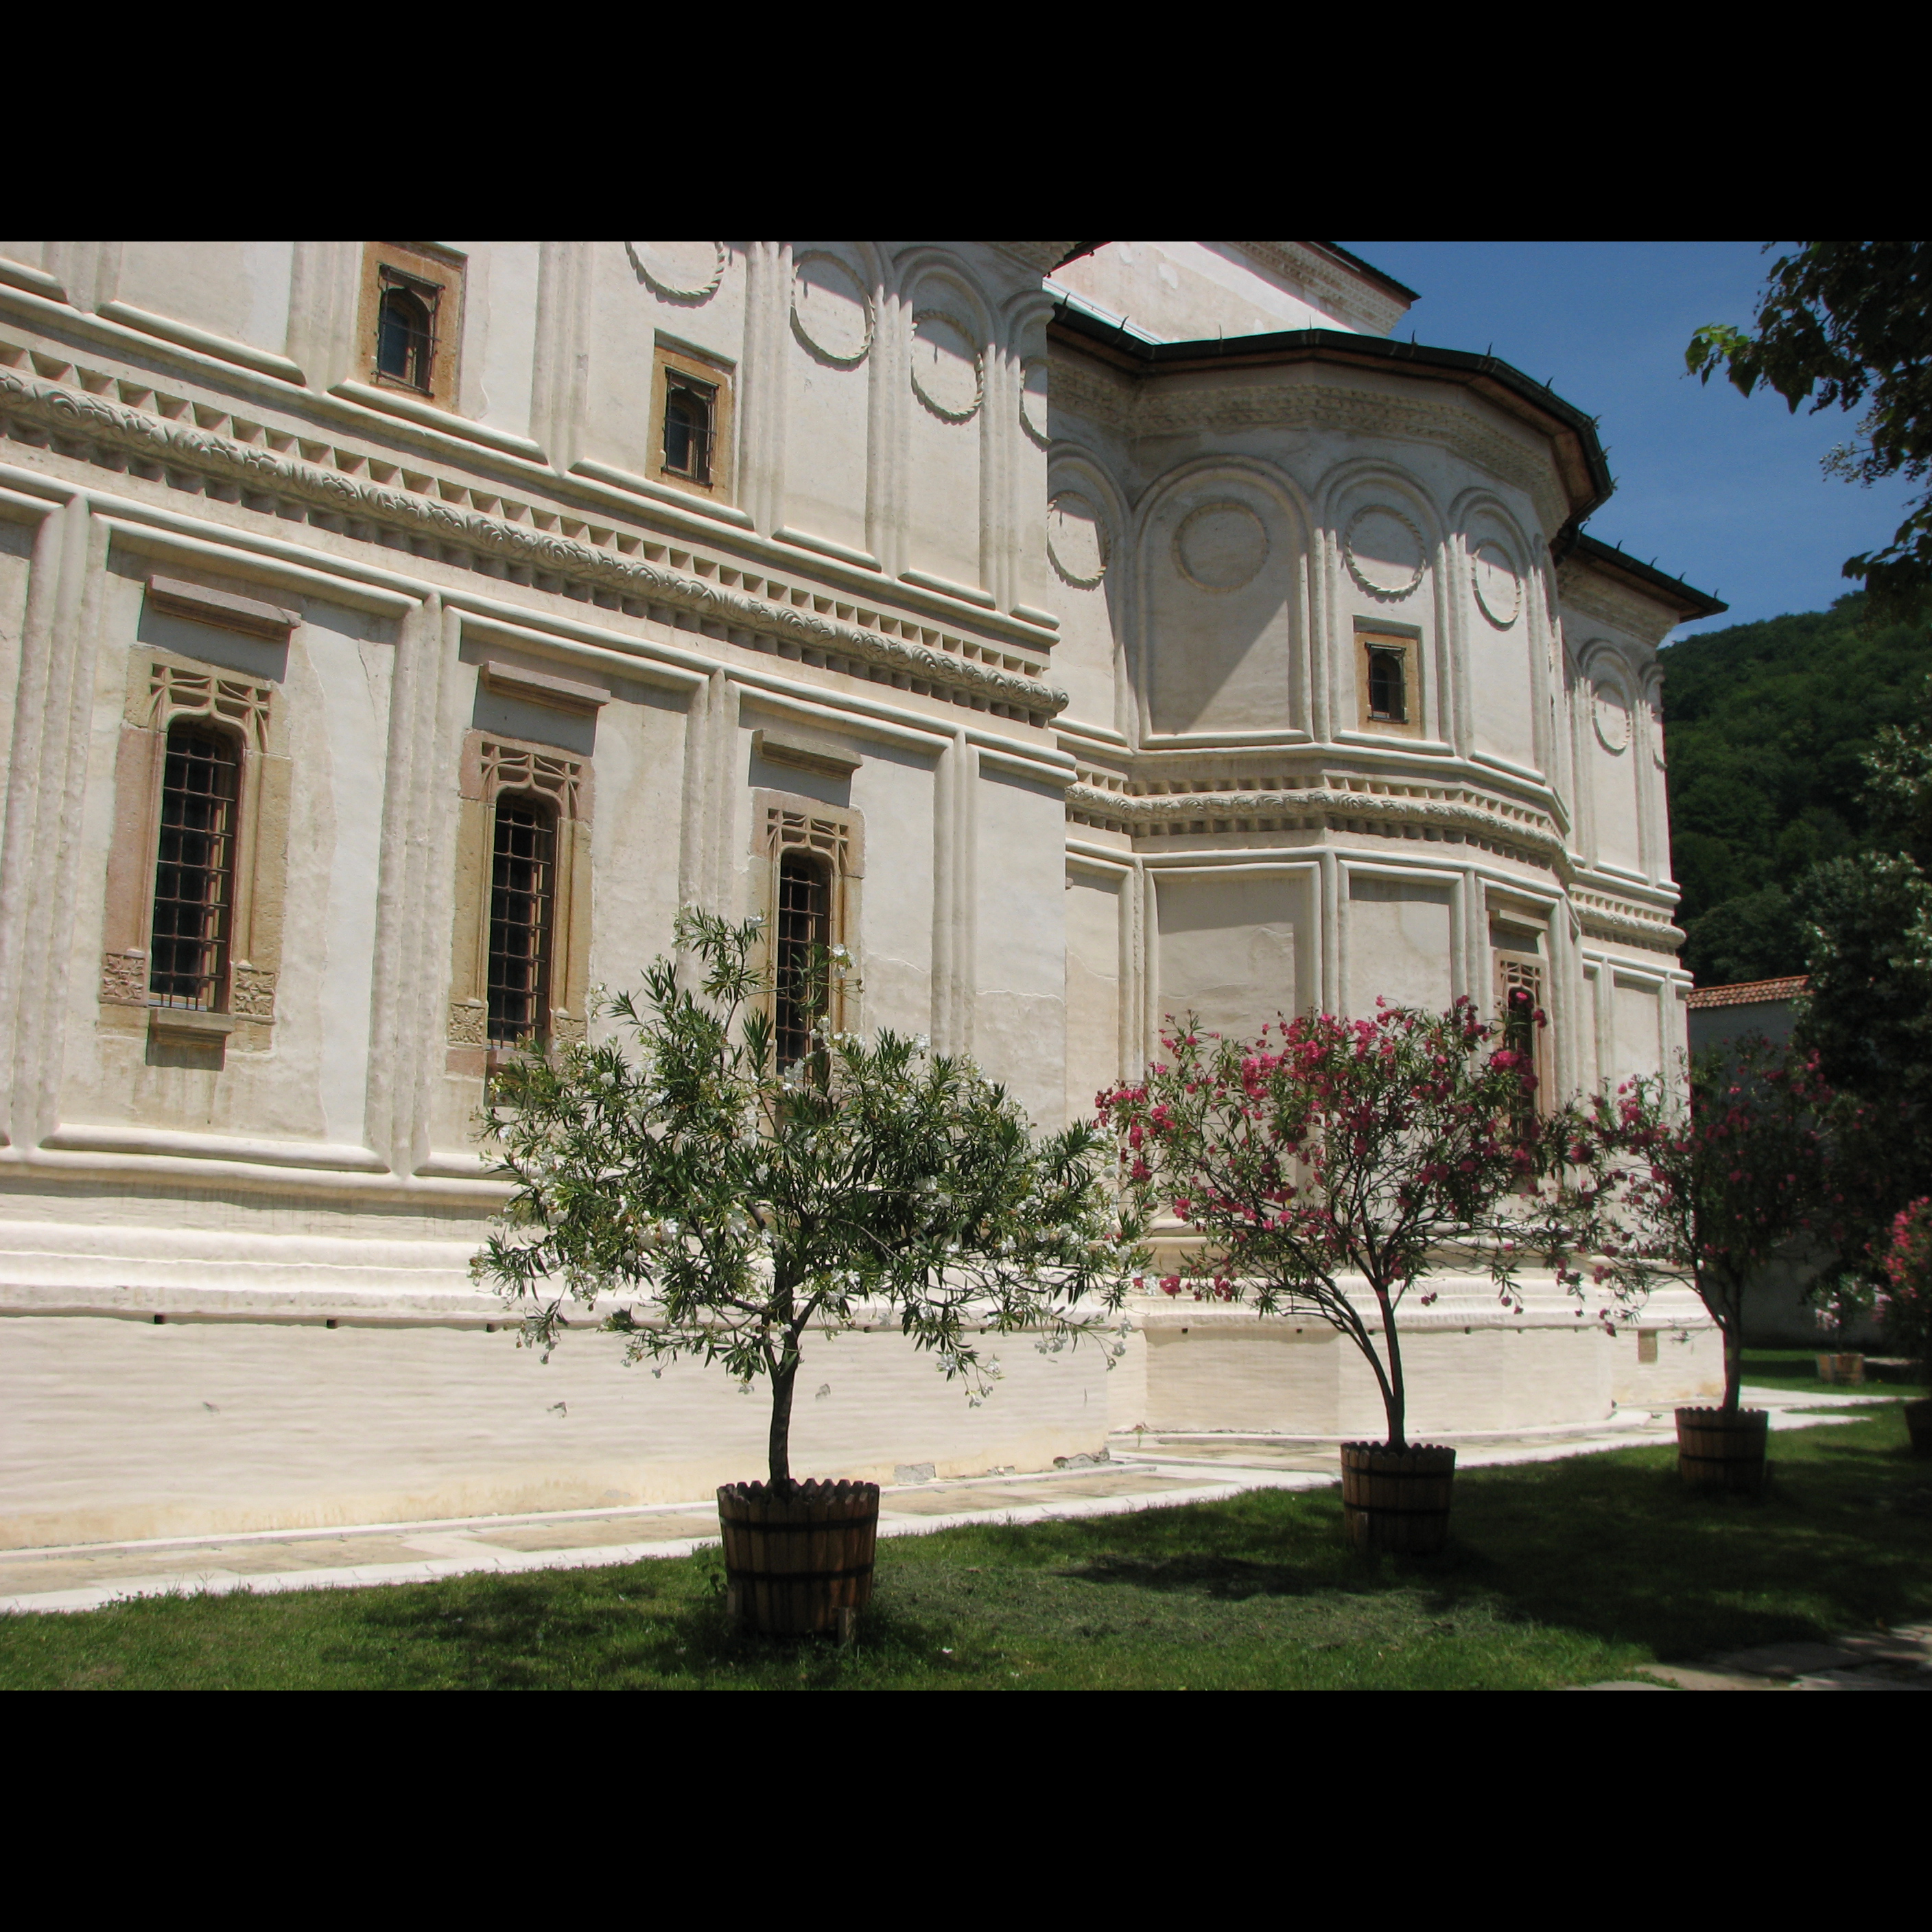
architecture, photography, mansion, house, building, palace, home, monument, photo, religion, facade, property, church, christian, photos, religious, de, courtyard, monastery, churches, fotografie, history, christianity, romana, orthodox, unesco, eastern, estate, romania, convent, bor, biserica, arhitectura, wallachia, muntenia, tara, romaneasca, orthodoxy, romanian, ortodoxa, patrimoniu, manastire, ortodoxia, ortodoxie, ecclesiastical, bisericeasc, cladire, edificiu, valahia, tararomaneasca, oltenia, brancovenesc, brancoveanu, brancovan, horezu, hurez, hurezi, hurezimonastery, monasteryofhorezu, lmivliiaa09894, cre tinism, cre tin, br ncoveneasc, m n stireahurezi, carhitecturabr ncoveneasc, residential area